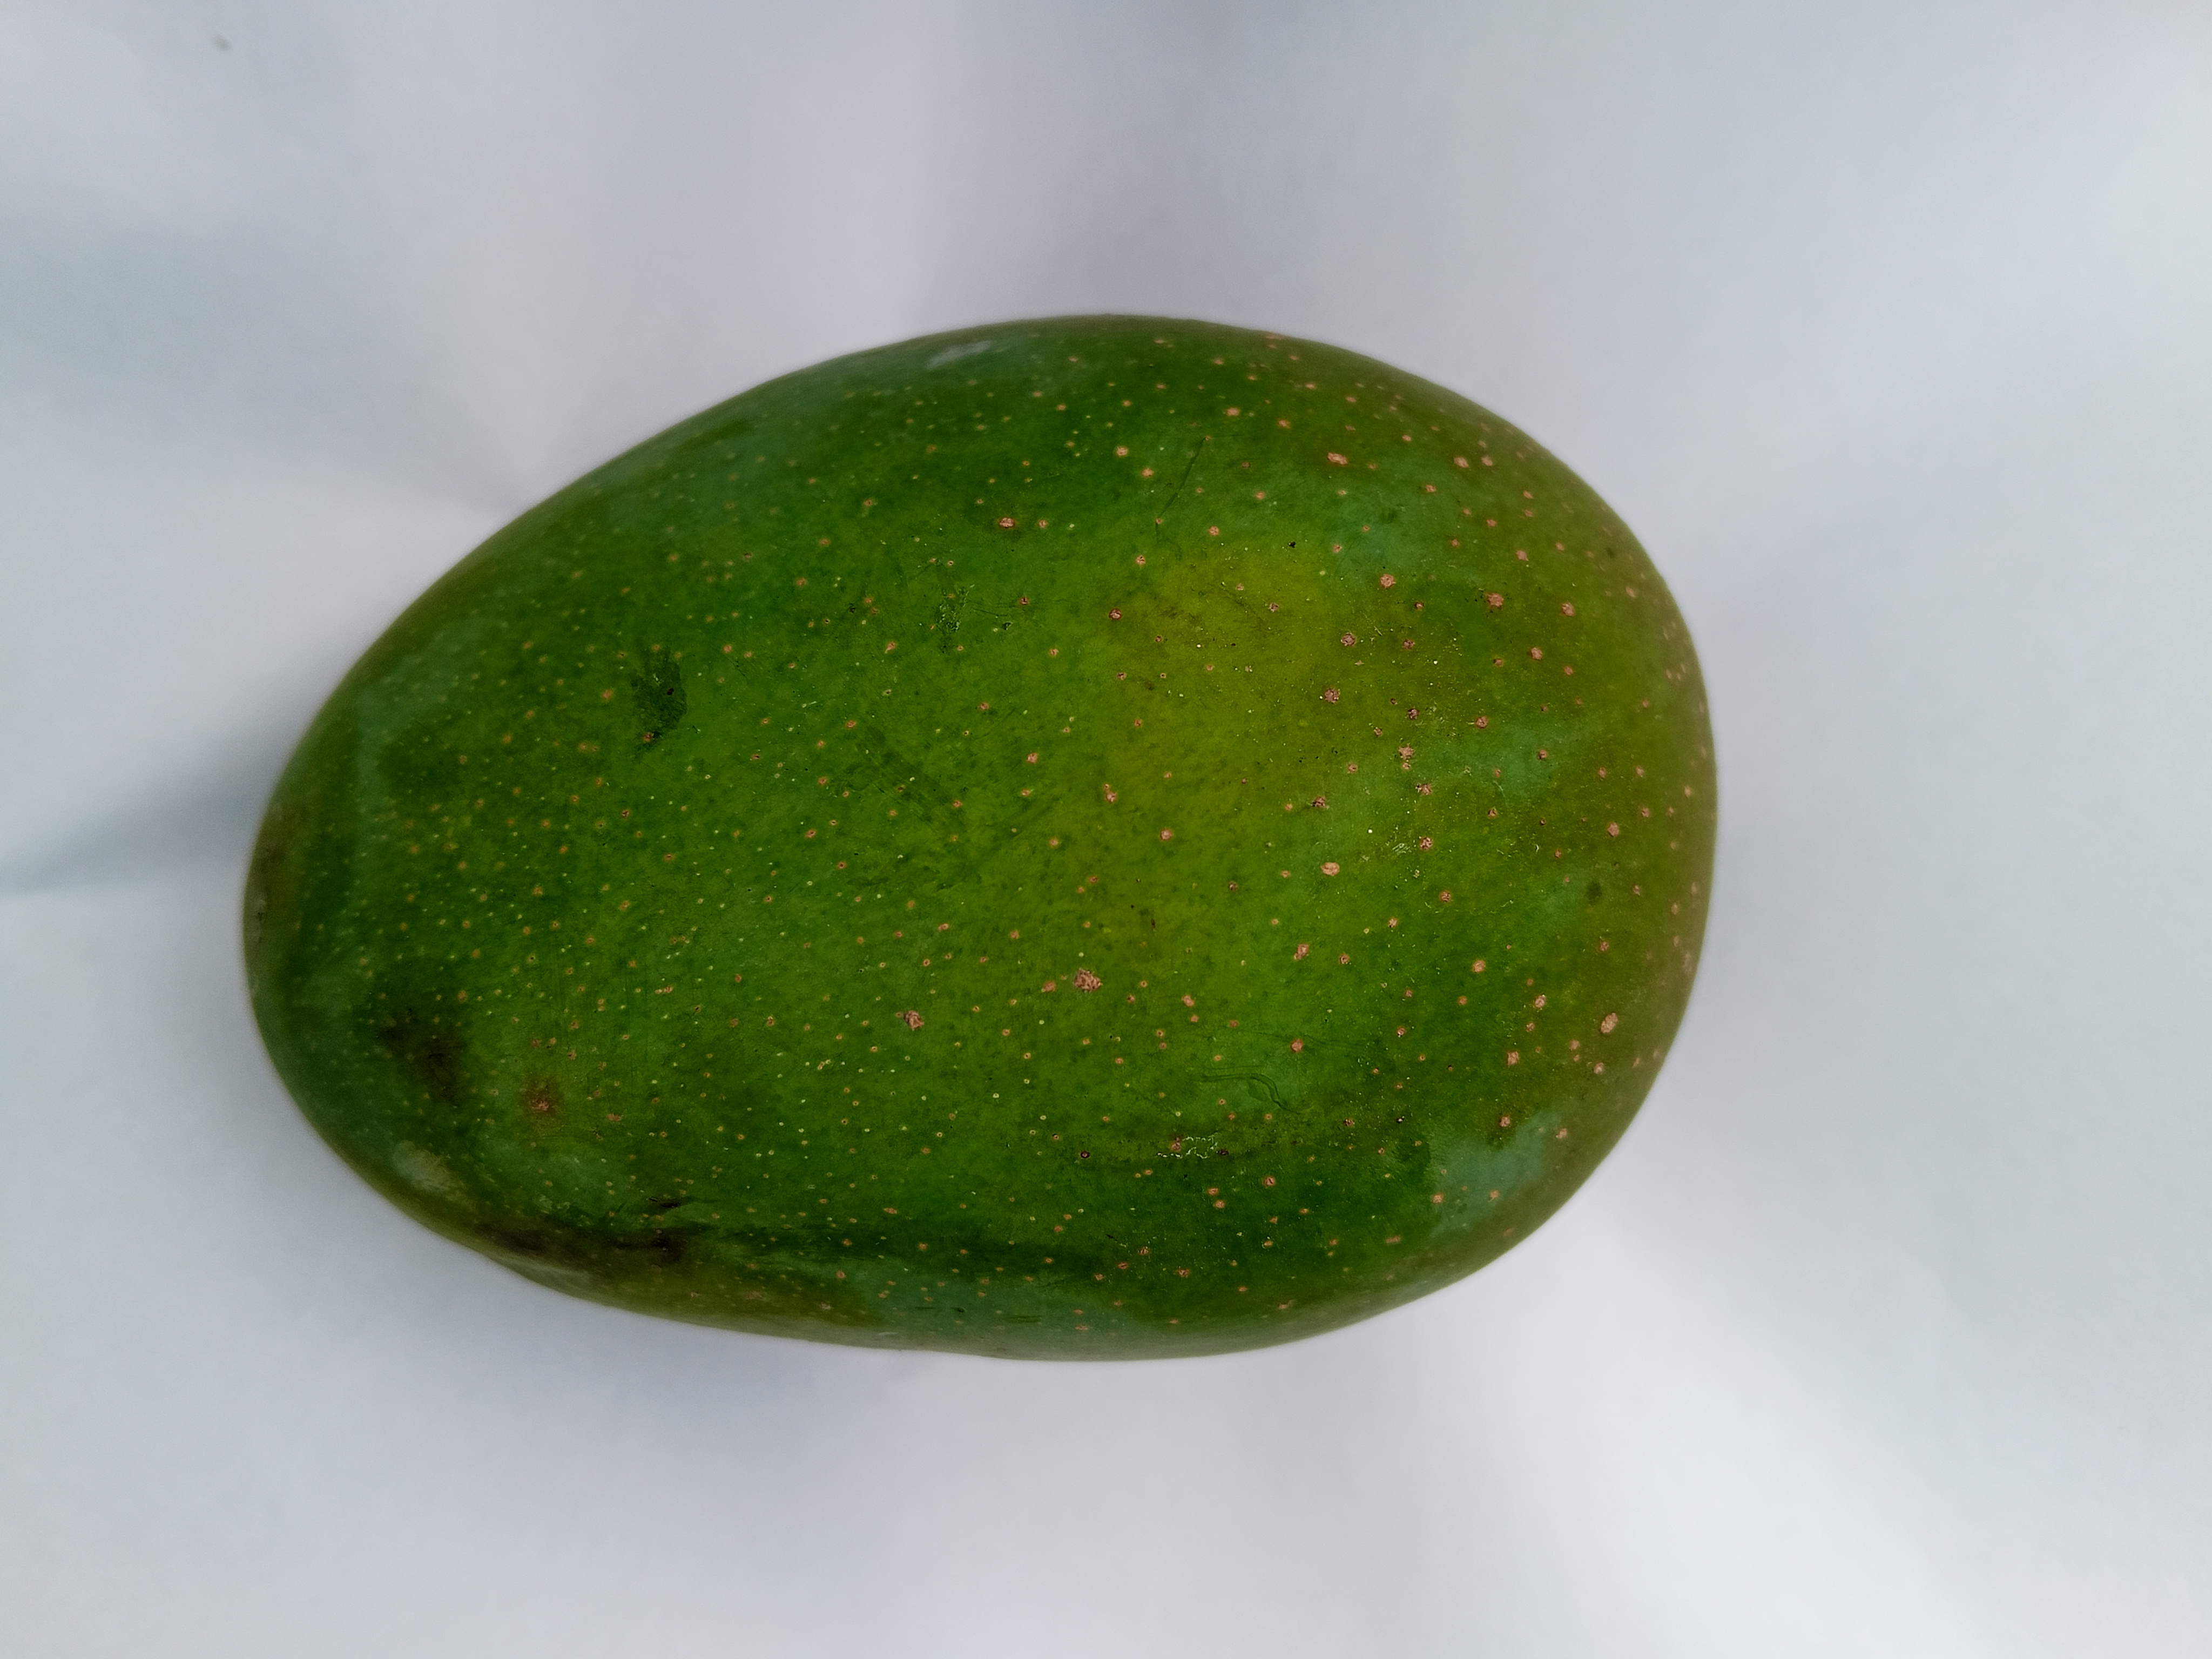
Mango variety: Himsagar